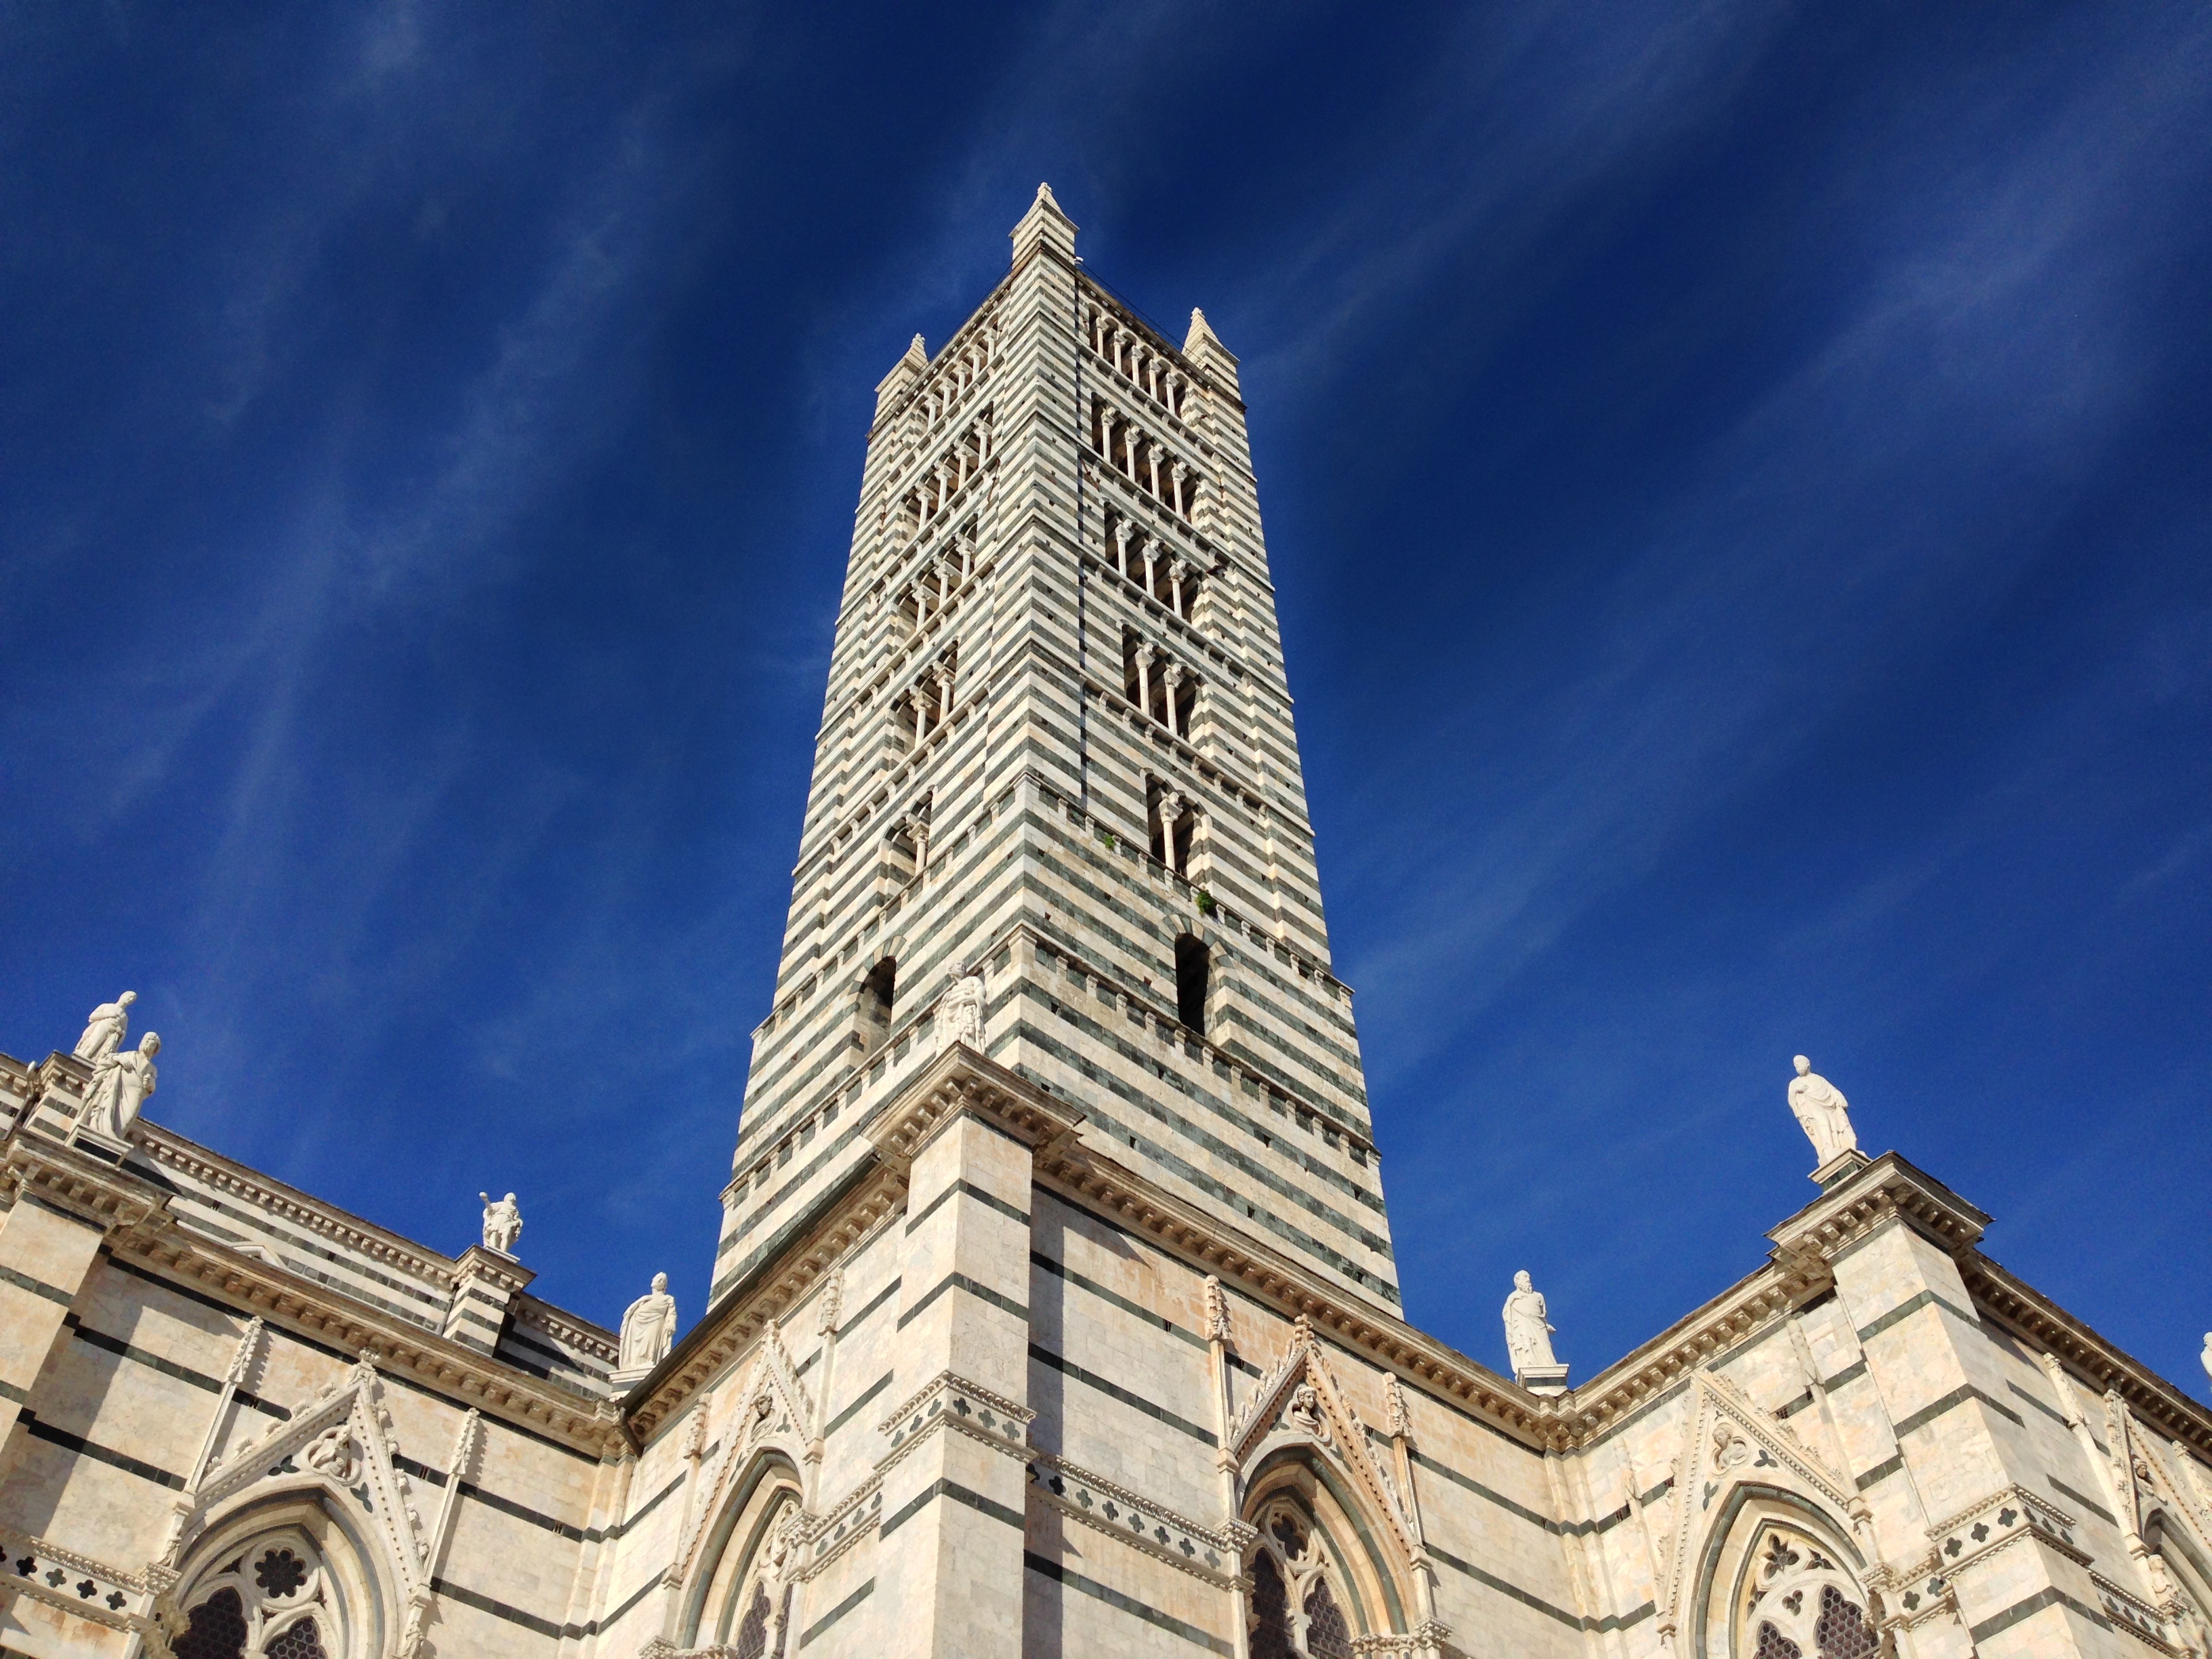
architecture, sky, building, skyscraper, stone, monument, tower, landmark, italy, facade, blue, church, cathedral, historic, place of worship, medieval, spire, steeple, marble, duomo, italian, siena, gothic architecture